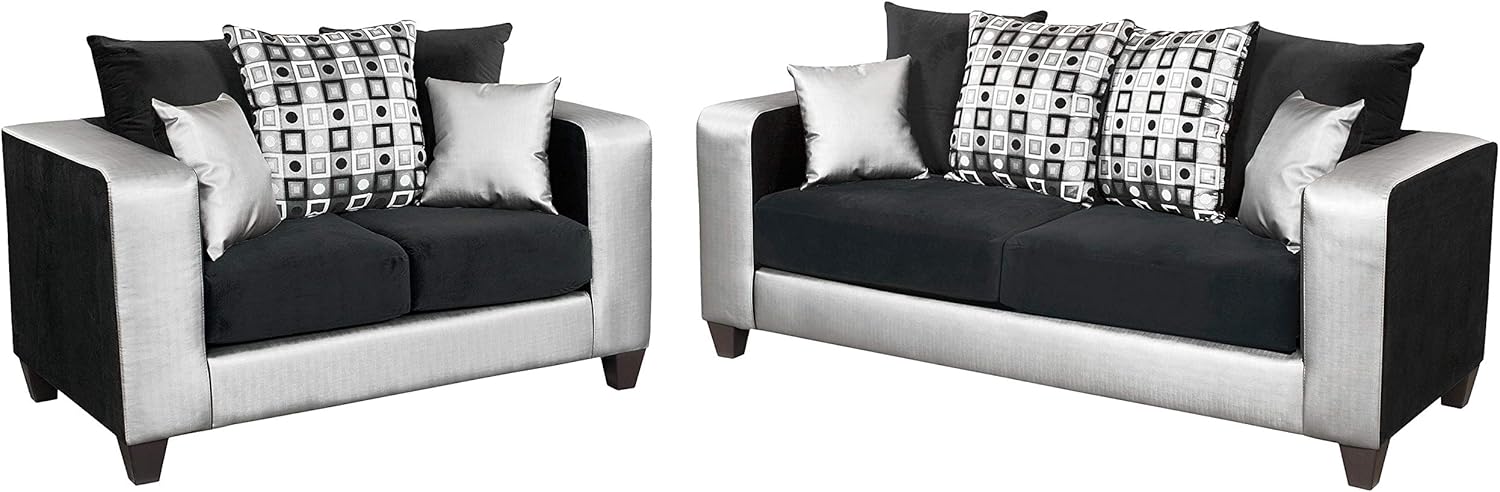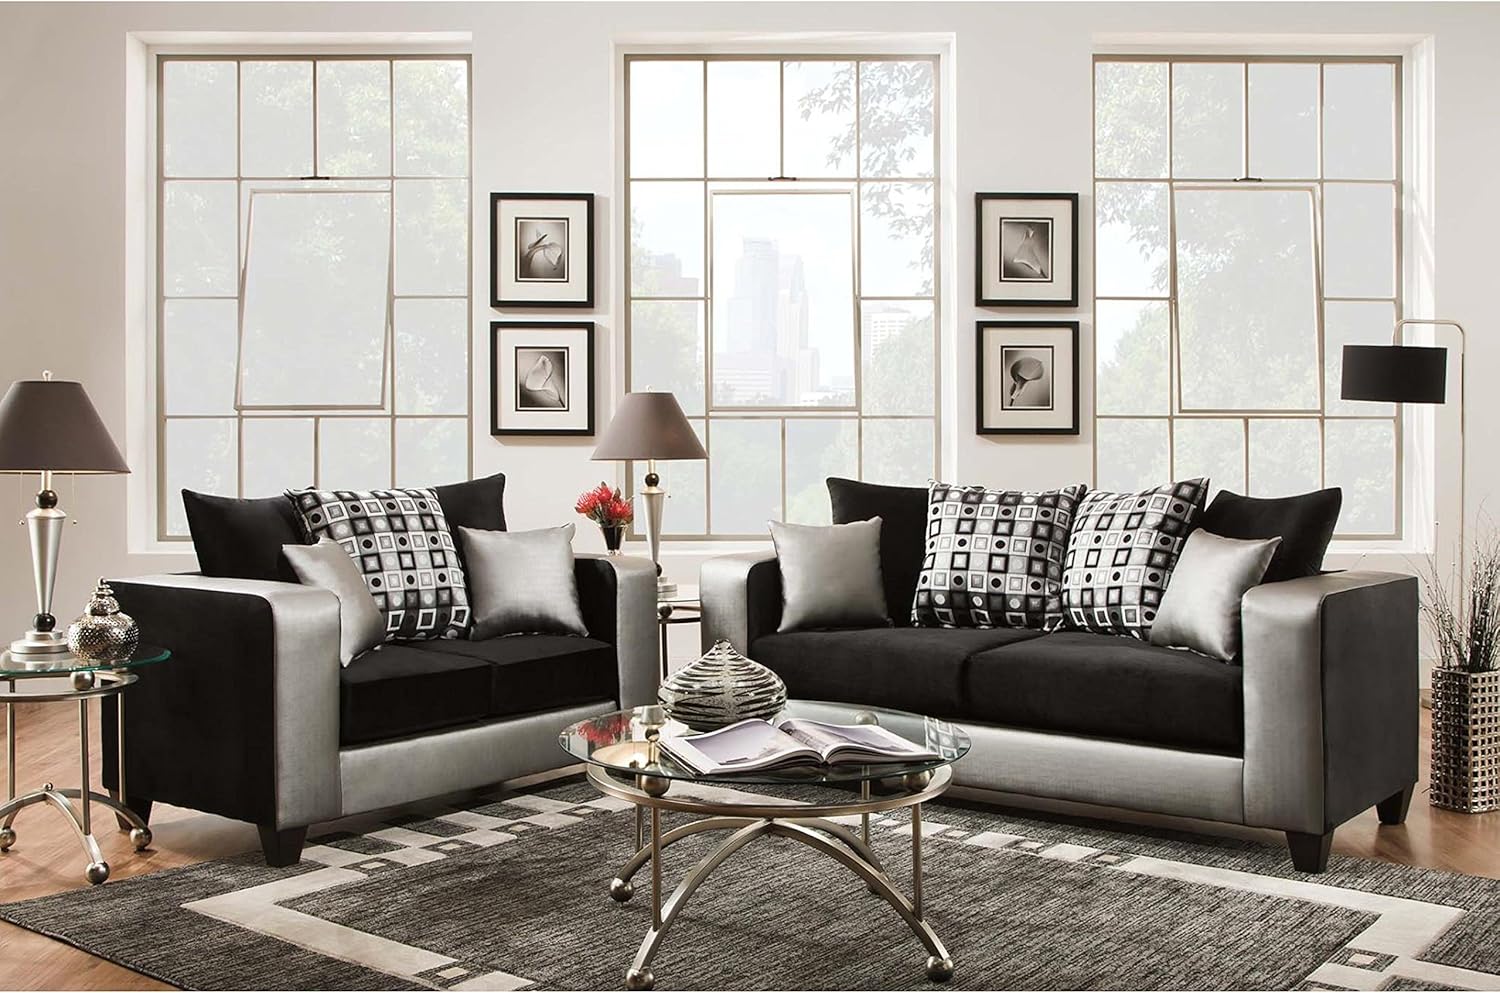
Flash Furniture Riverstone Implosion Black Velvet Living Room Set with Black & Shimmer Steel Frame
Category: Amazon Home
Furnish your home in style and totally reinvent the standard living room decor with this ultra-modern designed set. This chic sofa set features soft velvet seating, decorative toss pillows and raised tapered legs. The bold, contrasting colors will make any room brighter. This furniture is set apart with the use of two different upholstery types to make up the frame and seating area. The modern design of this collection is sure to awaken the decor in your living room or sitting room.
Features: Sofa and Loveseat Set | Contemporary Style | Implosion Black Velvet and Shimmer Steel Vinyl Exterior | Implosion Black Velvet Seating | Track Arms | Ships in several boxes, may ship separately